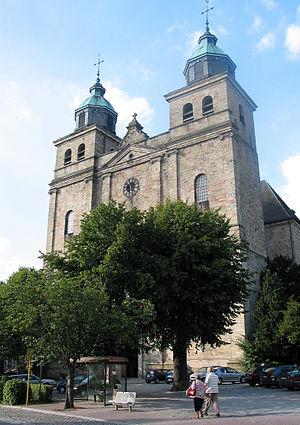
Malmedy (Belgique), la cathédrale Sts-Pierre, Paul et Quirin (1777).
Le diocèse d'Eupen-Malmedy est une ancienne et éphémère circonscription ecclésiastique de l'Église catholique en Belgique. Érigé en 1919, le diocèse fut supprimé en 1925.
Malmedy [malmədi], parfois orthographié Malmédy, est une ville de Belgique située en Région wallonne dans la province de Liège.
La liste des monastères en Belgique a pour but de recenser, sur le territoire de la Belgique, tous les monastères, c'est-à-dire ceux qui correspondent à des chartreuses, des abbayes ou des prieurés, mais aussi ceux qui le sont au sens strict. Il est précisé à chaque fois :
L’ordre de Saint-Benoît, plus connu sous le nom d’ordre des Bénédictins, est une fédération de monastères ayant, au cours de leur histoire, adopté la règle de saint Benoît. Ainsi saint Benoît de Nursie en est-il considéré comme le fondateur.
L'abbaye de Malmedy était un monastère fondé par Saint Remacle au VIIᵉ siècle. Fondée en même temps que l’abbaye de Stavelot, elle fut à l’origine de la ville de Malmedy et, avec l’autre abbaye, le noyau de la principauté de Stavelot-Malmedy.